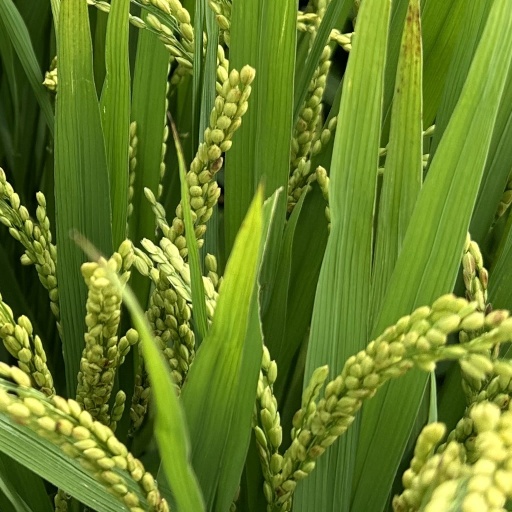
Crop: rice